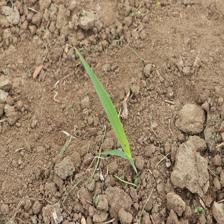
Label: Sorghum